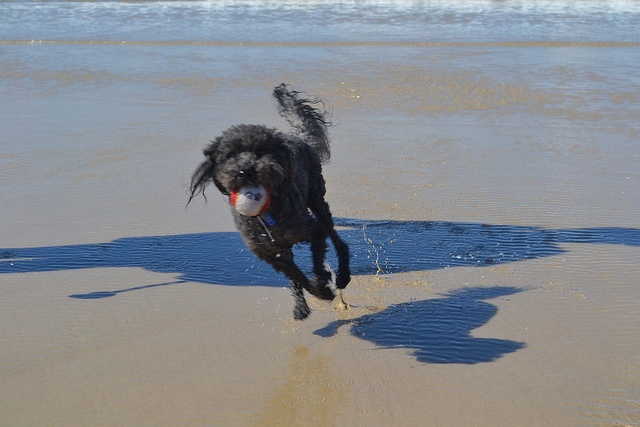
A dog and his owner playing ball on the beach
A dog with a ball running along the edge of the ocean at the beach.
A dog running on the beach with a ball in his mouth.
A dog is running on the beach with a ball in its mouth.
This dog loves to retrieve a ball from the surf.